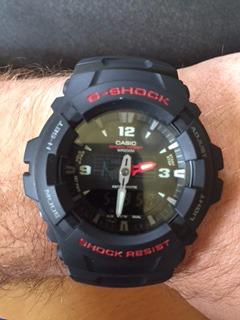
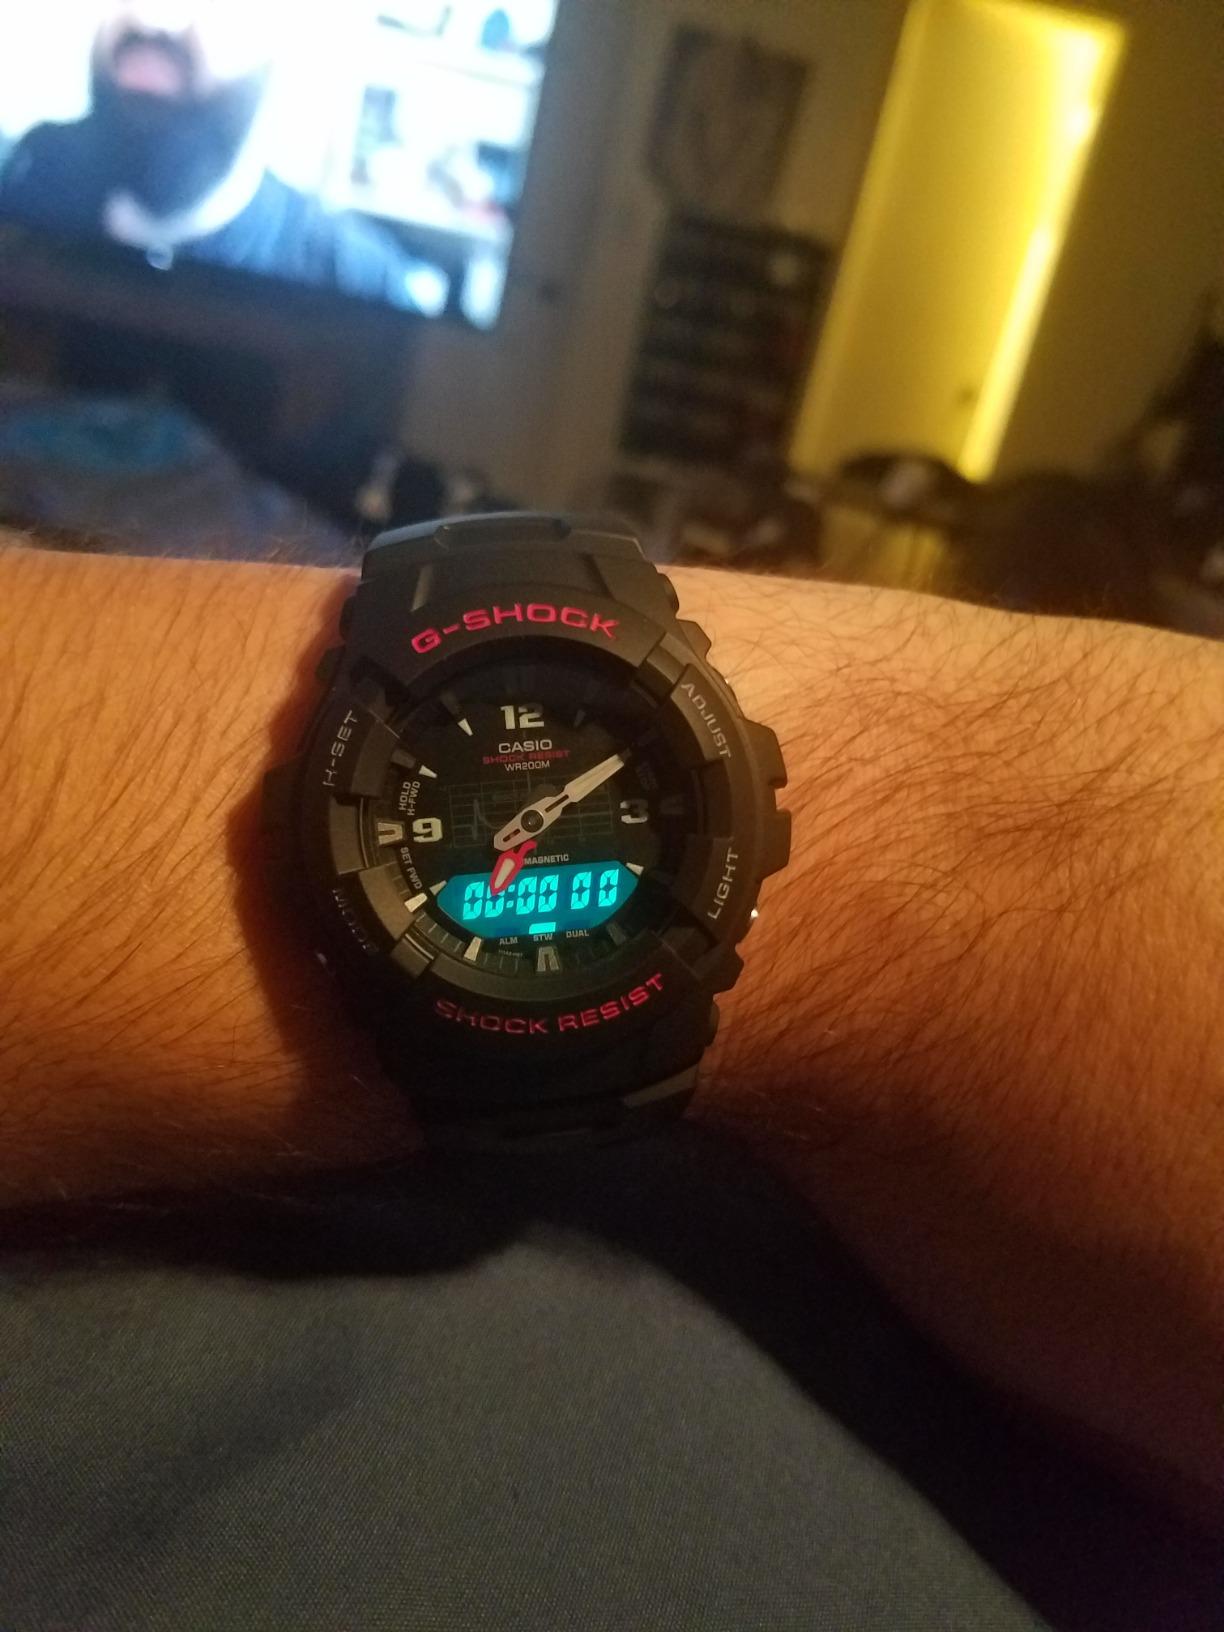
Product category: accessories_watch
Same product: yes